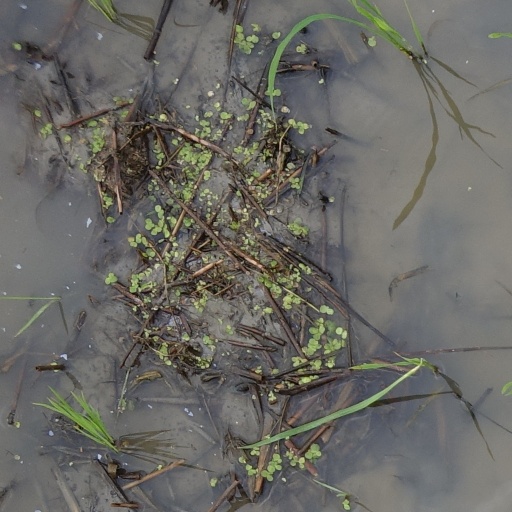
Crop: rice